Tourism in Milan

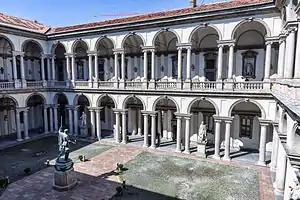
Pinacoteca di Brera

Founded around 590 BC under the name Medhelanon by a Celtic tribe belonging to the Insubres group and belonging to the Golasecca culture, it was conquered by the ancient Romans in 222 BC, who Latinized the name of the city into Mediolanum. The city's role as a major political centre dates back to the late antiquity, when it served as the capital of the Western Roman Empire. During late antiquity, the Edict of Milan was promulgated, which granted freedom of worship to all Roman citizens, therefore also to Christians.